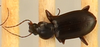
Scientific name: Calathus advena
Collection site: Rocky Mountains NEON (RMNP), plot RMNP_014